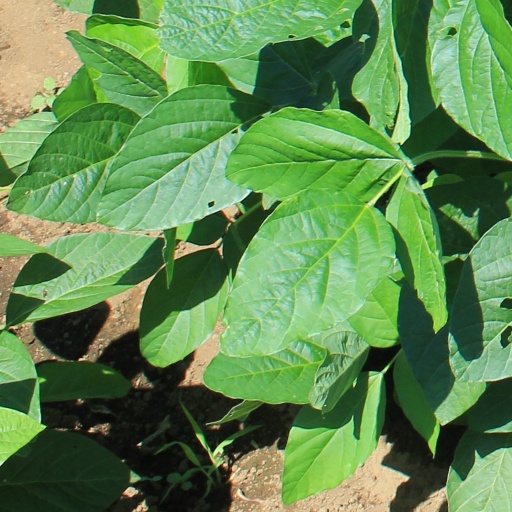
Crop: soybean